Answer in natural language. How many TVStands are visible in the scene? Choose between the following options: 1, 4, 0, 3 or 2
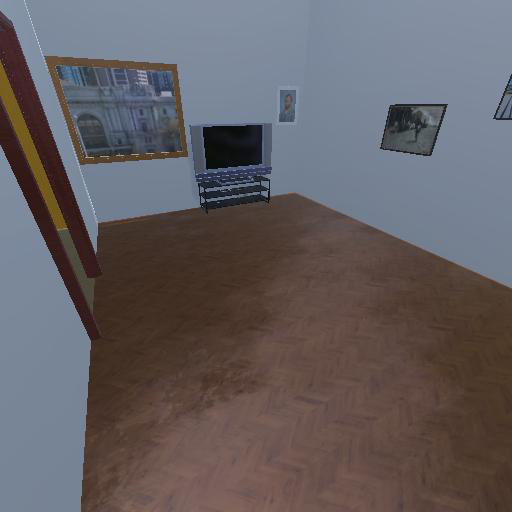
<answer>1</answer>